Celestyal Crystal

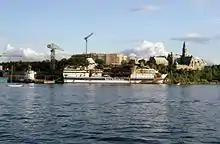
"Sally Albatross" after the fire

In January 1990, while docked at the Finnboda Shipyard in Nacka, Sweden, for reconstruction of the ship's restaurants, nightclub and conference facilities, practically the entire superstructure of the ship was damaged beyond repair by a fire which had started from drops of liquid metal sparkling on flammable material. The ship's sprinkler system was turned off for the duration of the docking, fire hydrants were dry and the temporary fire water supply was disconnected. In addition to this the fire watchman left for lunch during the hot work. Due to the danger of gas bottles (oxy-acetylene used in the reconstruction) exploding in the heat, the fire brigade withdrew from the interior of two decks under reconstruction, after having rescued the two crew members that were missing during the initial phase of the fire. Further fire fighting was conducted from the outside and from the decks above and below the reconstruction work. As a result, the ship burned extensively for three days.